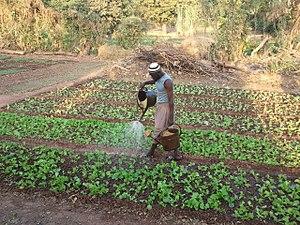
L'arrosage est une opération de jardinage consistant à apporter les quantités d'eau nécessaire à la bonne croissance des végétaux.